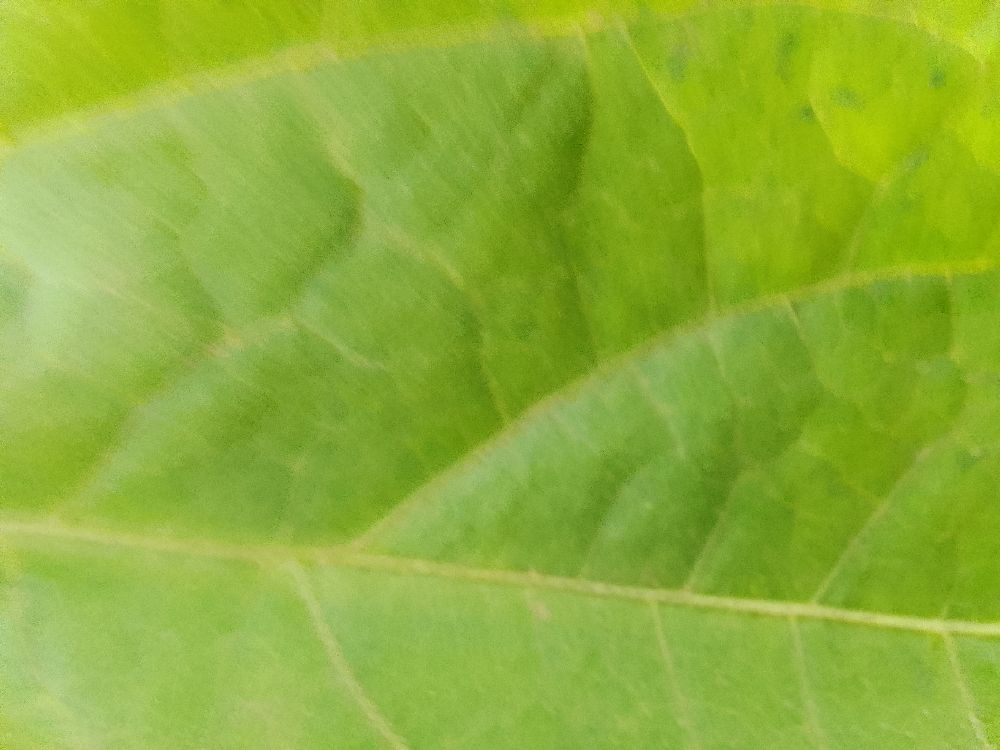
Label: healthy